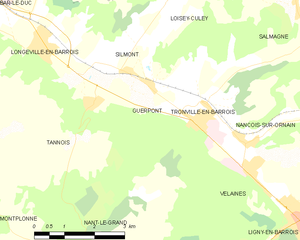
Guerpont est une commune française située dans le département de la Meuse, en région Grand Est.